List of Major League Baseball mascots

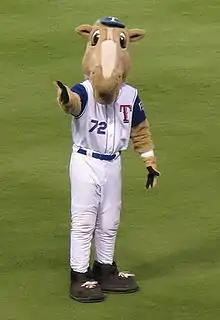
Rangers Captain is the mascot of the Texas Rangers.

Rangers Captain is the mascot for the Texas Rangers. Introduced in 2002, he is a palomino horse, dressed in the team's uniform and cap. He wears the uniform number "72" in honor of 1972, the year the Rangers relocated to the Dallas/Fort Worth Metroplex, on the back.